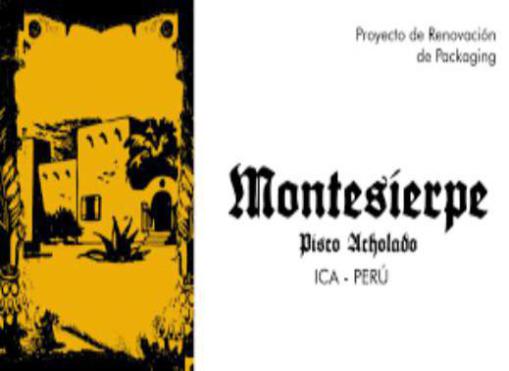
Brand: montesierpe
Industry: Food